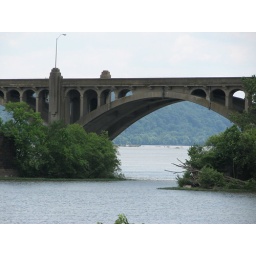
Strange river - full of green stuff. This bridge had bushes growing around its arches.